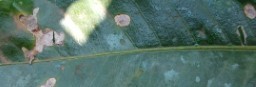
Label: Miner